Fire in the Sky

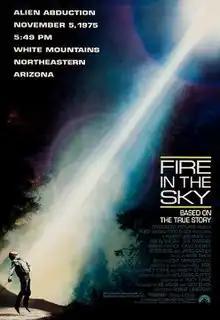
Theatrical release poster

Fire in the Sky is a 1993 American science fiction drama film directed by Robert Lieberman and adapted by Tracy Tormé. It is based on Travis Walton's book "The Walton Experience", which describes an extraterrestrial abduction. The film stars D. B. Sweeney as Walton, and Robert Patrick as his best friend and future brother-in-law, Mike Rogers. James Garner, Craig Sheffer, Scott MacDonald, Henry Thomas and Peter Berg also star.